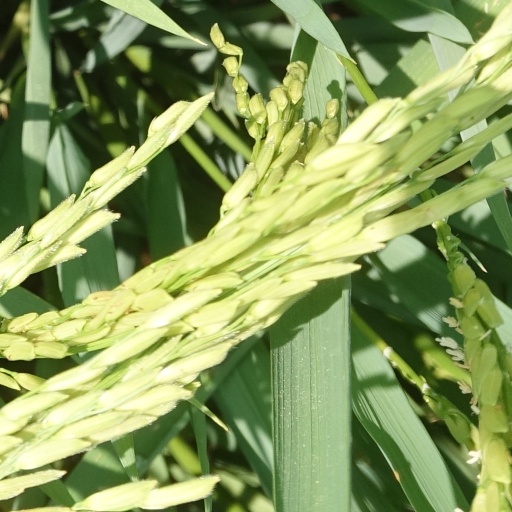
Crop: rice